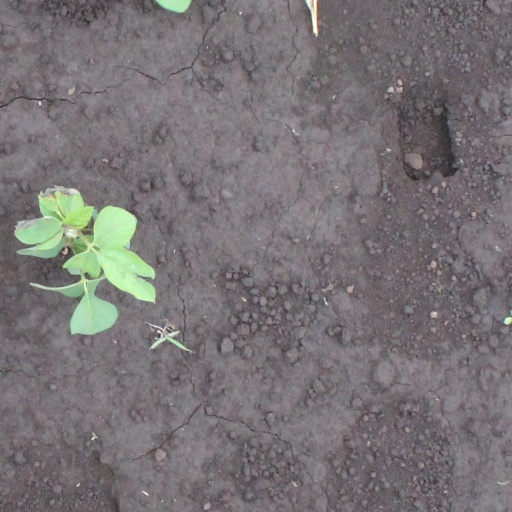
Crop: soybean